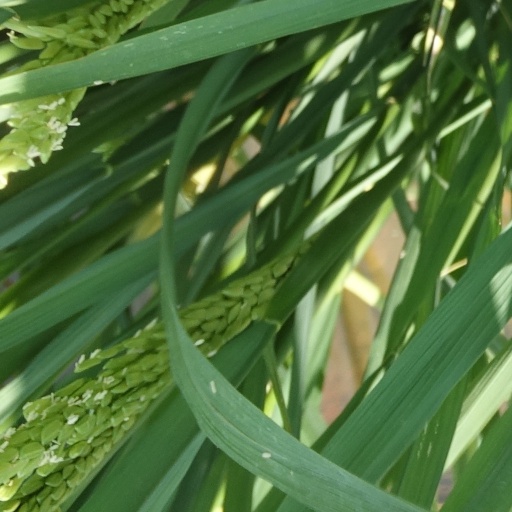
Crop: rice